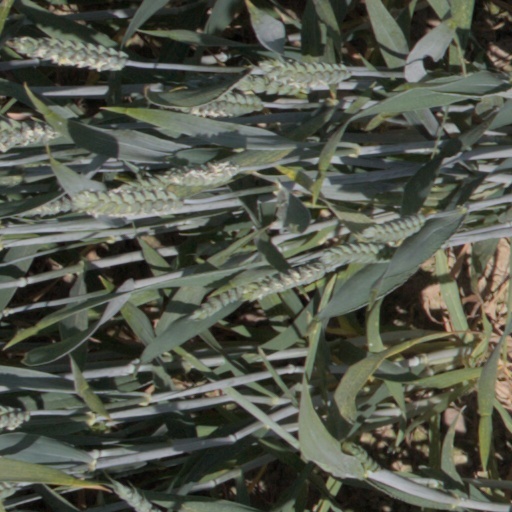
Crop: wheat